Pilar García Muñiz

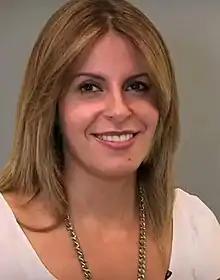
Pilar García Muñiz in 2013

She holds a degree in Information Sciences, branch of Journalism, from the Complutense University of Madrid. She started working in the world of journalism in 1992, at the same time she was beginning her studies at the faculty. She collaborated in different local media until 1996, when she joined Canal 7, where she worked as editor and presenter of different entertainment programs.